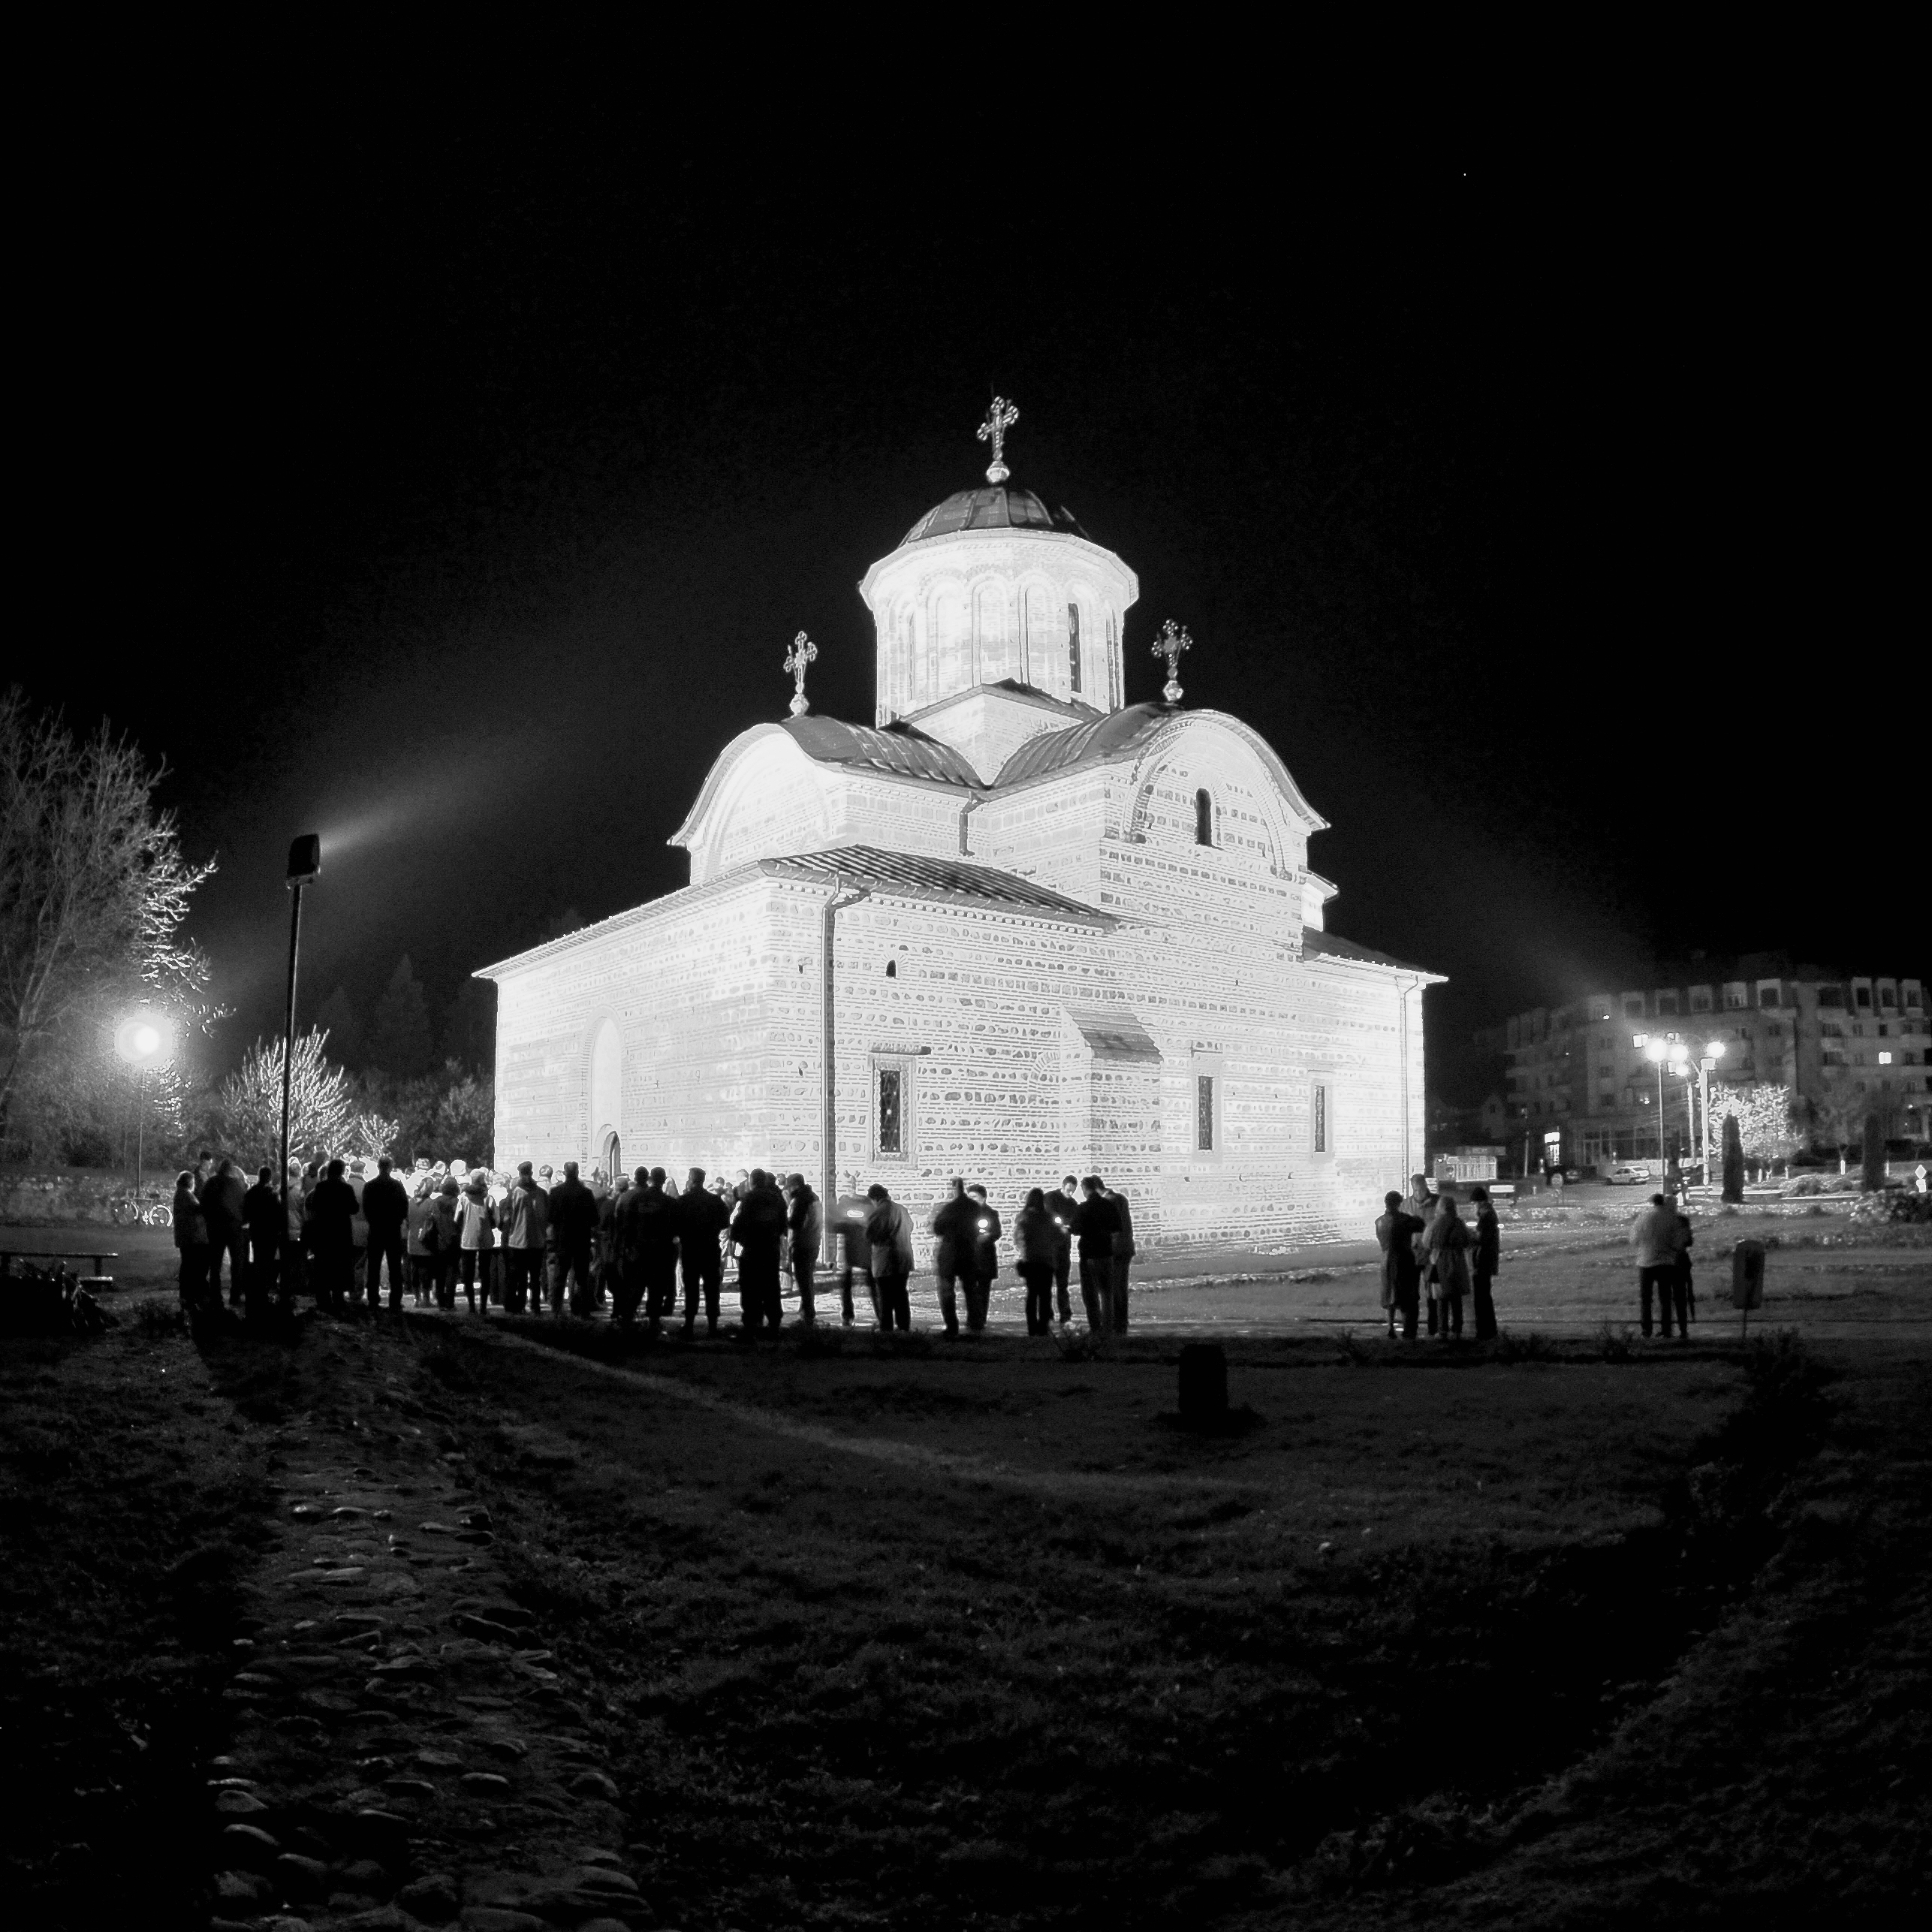
light, black and white, architecture, white, night, photography, stone, monument, greek, tower, darkness, church, exterior, cross, monochrome, brick, cool image, de, plan, fisheye, fotografie, romana, orthodox, easter, detail, unesco, eastern, brickwork, masonry, romania, roumanie, bor, byzantine, biserica, arhitectura, wallachia, muntenia, orthodoxy, lumina, cruce, greaca, inscrisa, inscribed, romanian, ortodoxa, patrimoniu, ortodox, cladire, crossinsquare, caramida, zidarie, byzantium, constantinopolitan, bizantin, byzantin, byzanz, byzantinisch, piatra, valahia, tararomaneasca, crucegreacainscrisa, noapte, curteadearges, greekcrossplan, basarabiofwallachia, lmiagiima1364701, detaliu, paste, monochrome photography